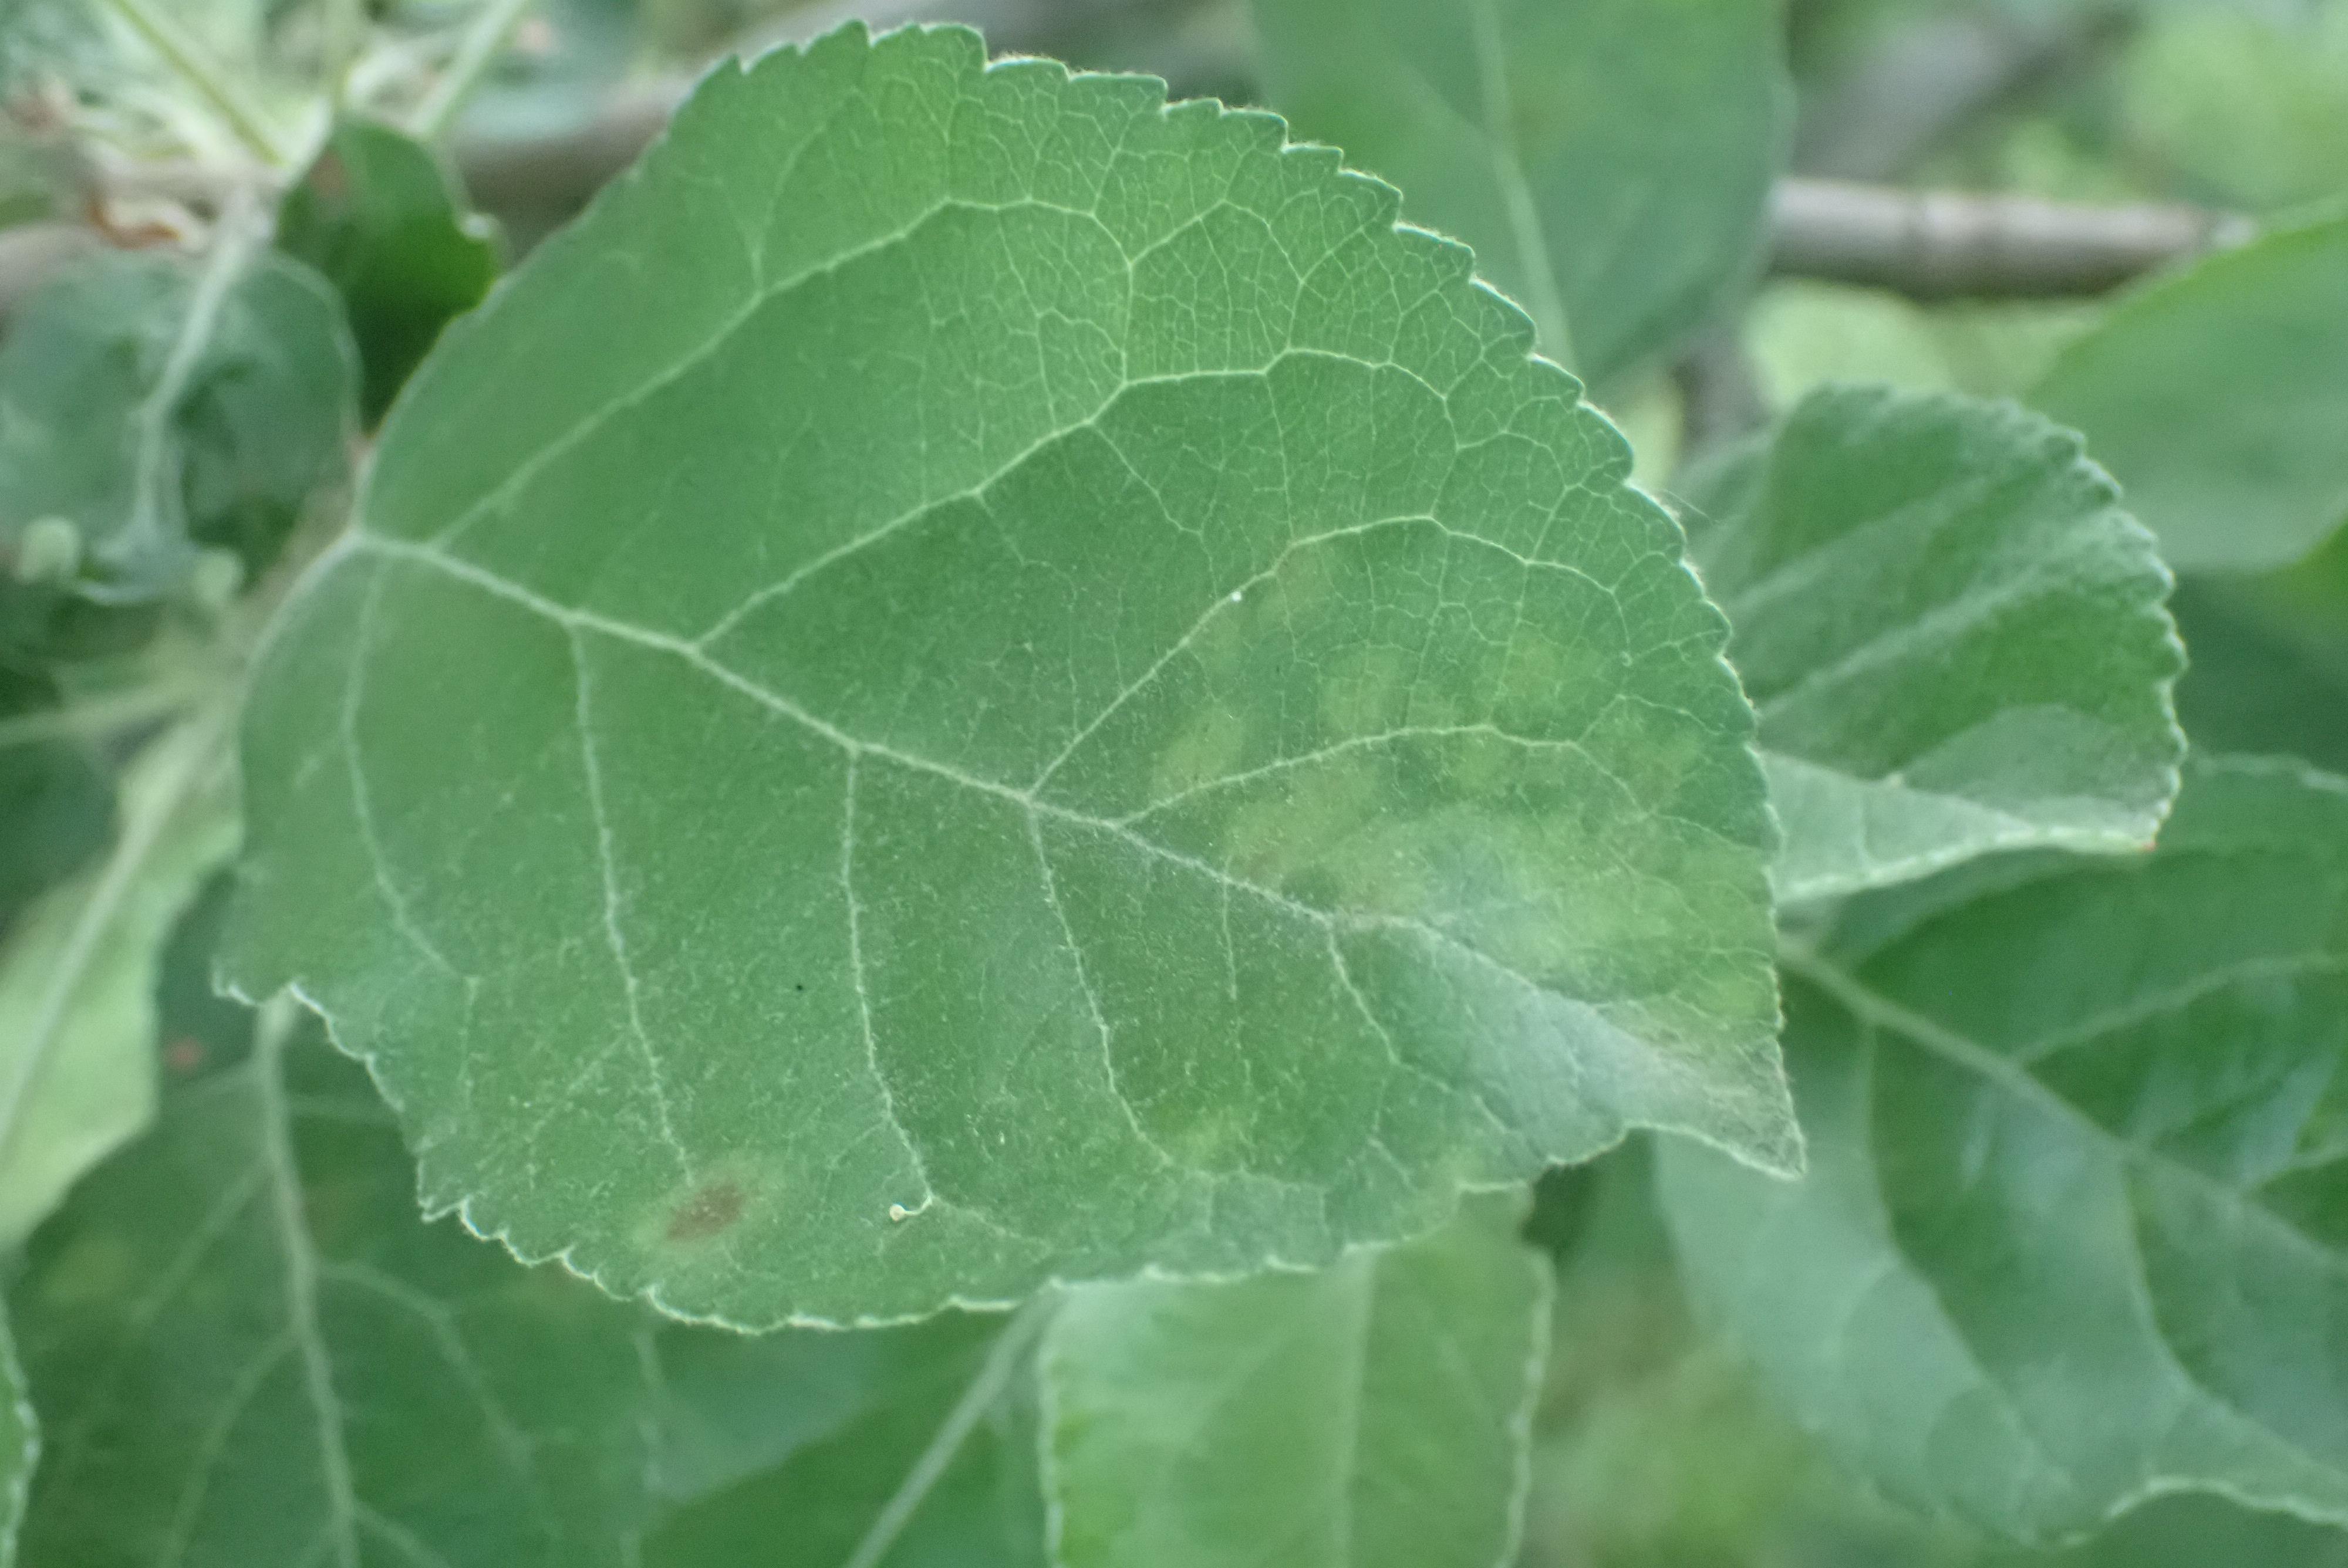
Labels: scab